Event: Nepal Earthquake
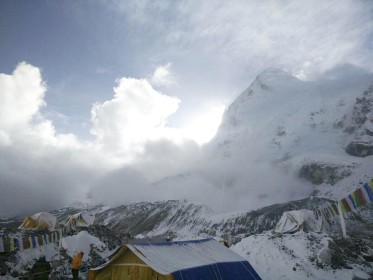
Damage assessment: no_damage